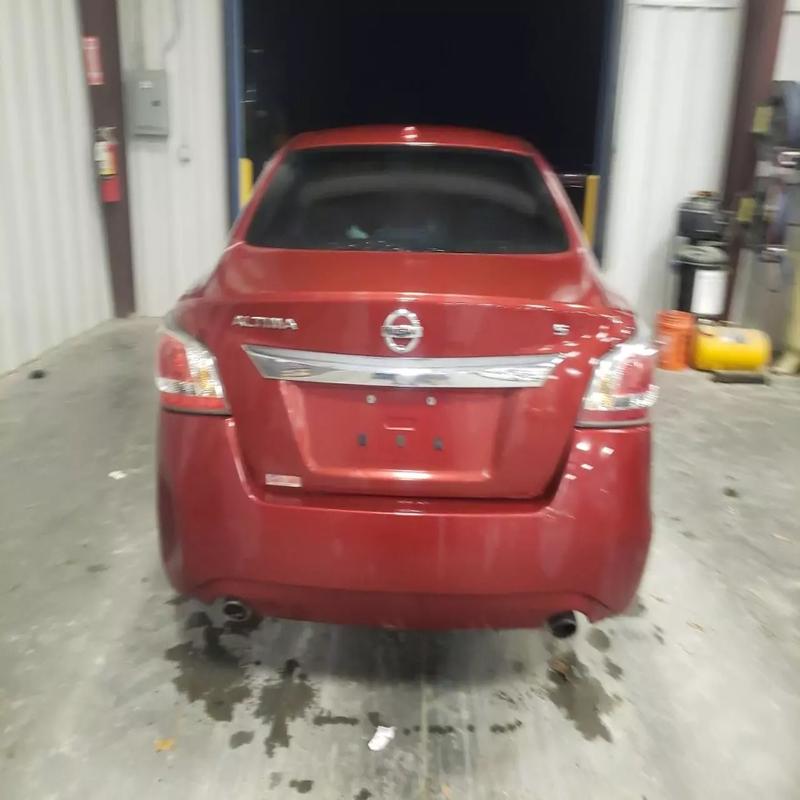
Aucun dommage détecté.
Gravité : aucun